Solar fuel

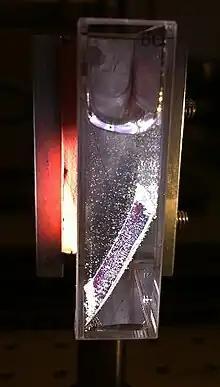
A sample of a photoelectric cell in a lab environment. Catalysts are added to the cell, which is submerged in water and illuminated by simulated sunlight. The bubbles seen are oxygen (forming on the front of the cell) and hydrogen (forming on the back of the cell).

In a solar photoelectrochemical process, hydrogen can be produced by electrolysis. To use sunlight in this process, a photoelectrochemical cell can be used, where one photosensitized electrode converts light into an electric current that is then used for water splitting. One such type of cell is the dye-sensitized solar cell. This is an indirect process, since it produces electricity that then is used to form hydrogen. Another indirect process using sunlight is conversion of biomass to biofuel using photosynthetic organisms; however, most of the energy harvested by photosynthesis is used in life-sustaining processes and therefore lost for energy use.